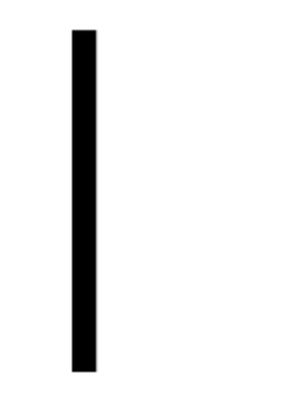
Zero no tsukaima est une série de light novel écrite par Noboru Yamaguchi et illustrée par Eiji Usatsuka, mêlant un univers d'heroïc-fantasy à un fond comique. Elle est publiée par Media Factory depuis juin 2004. À la suite du décès de l'auteur en avril 2013, la série est restée inachevée avec 20 tomes publiés sur les 22 prévus. Toutefois, en utilisant les notes laissées par Yamaguchi, l'œuvre est finalement reprise par un autre auteur à partir de juin 2015 pour être proposée en intégralité. L'histoire présente plusieurs personnages de la classe de deuxième année d'une académie de magie dans un monde magique avec les personnages principaux que sont la mage incompétente Louise et son familier venant de la Terre, Saito Hiraga.
L’alphabet runique ou futhark — terme formé à partir du nom de ses six premières lettres — est un alphabet qui fut utilisé pour l'écriture de langues germaniques par des peuples parlant ces langues, tels les Scandinaves, les Frisons, les Anglo-Saxons, etc. Il existe aussi des runes hongroises et des runes turques, deux systèmes indépendants.
Le symbolisme des lettres concerne le sens et la valeur symboliques des lettres, soit lues, soit écrites, dans une écriture alphabétique ou ailleurs. Alors que, quand on lit, le sens de chaque lettre disparaît, quand on se penche sur le symbolisme des lettres on cherche du sens dans chaque lettre.